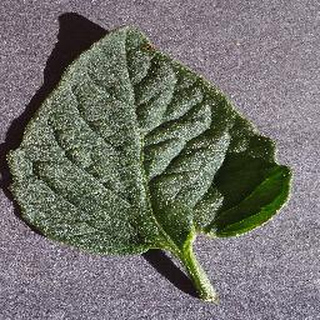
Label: healthy_tomato